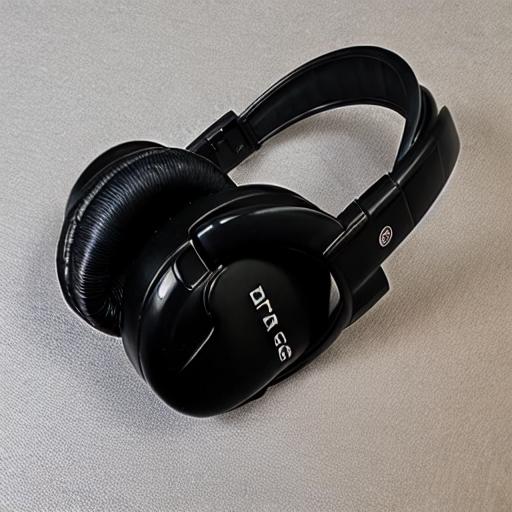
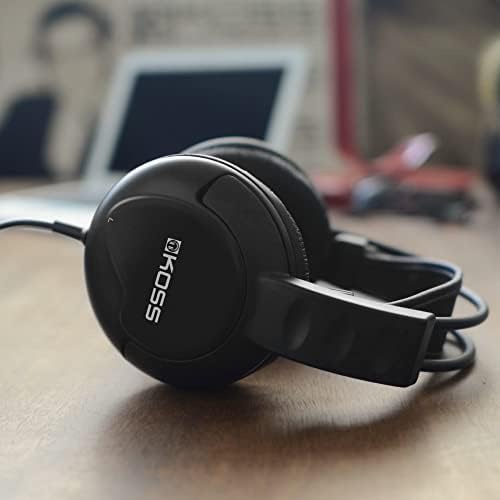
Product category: headphones
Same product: no